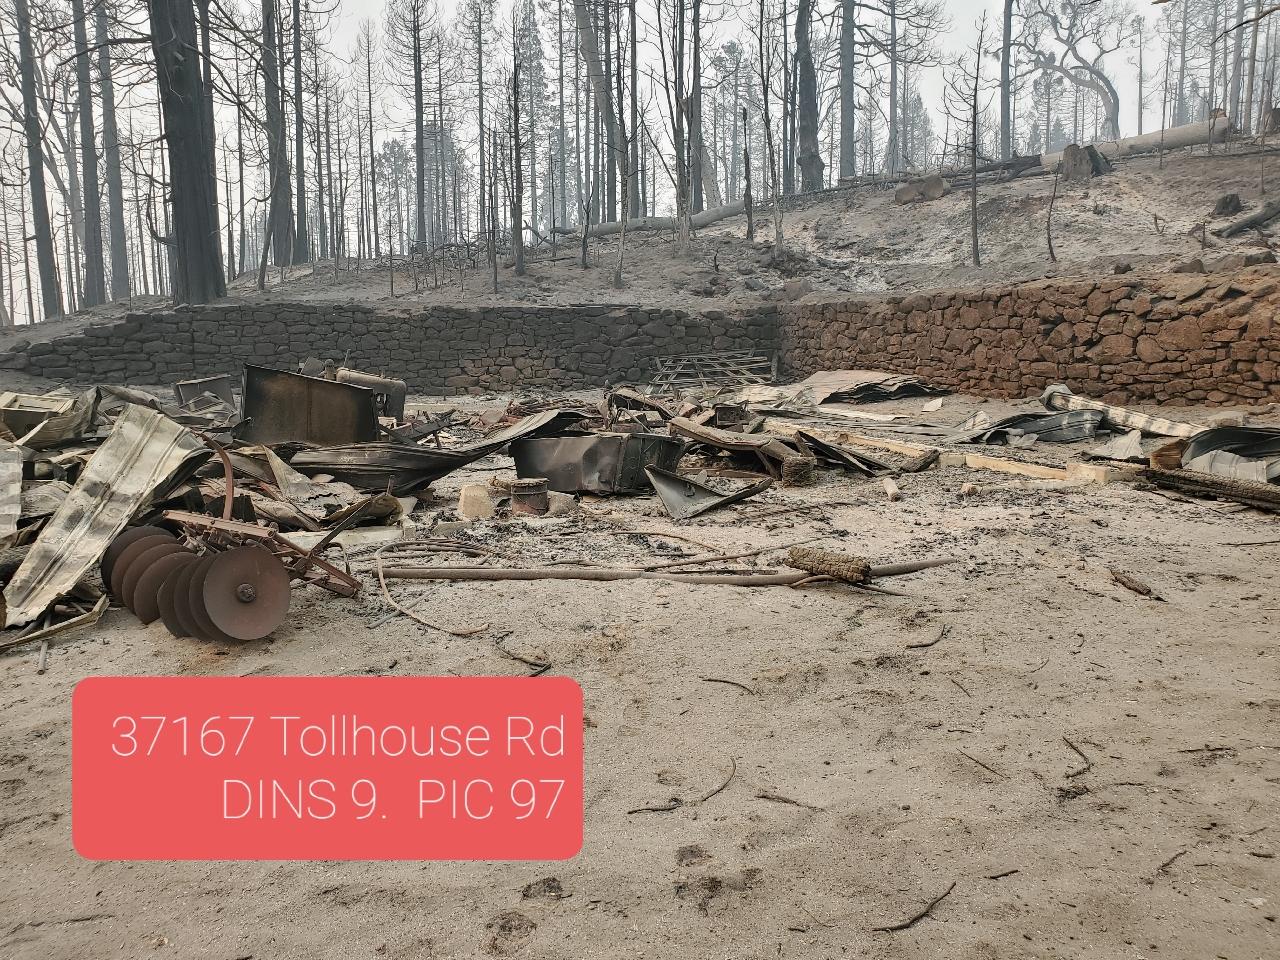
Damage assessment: destroyed